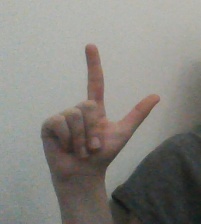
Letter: laam